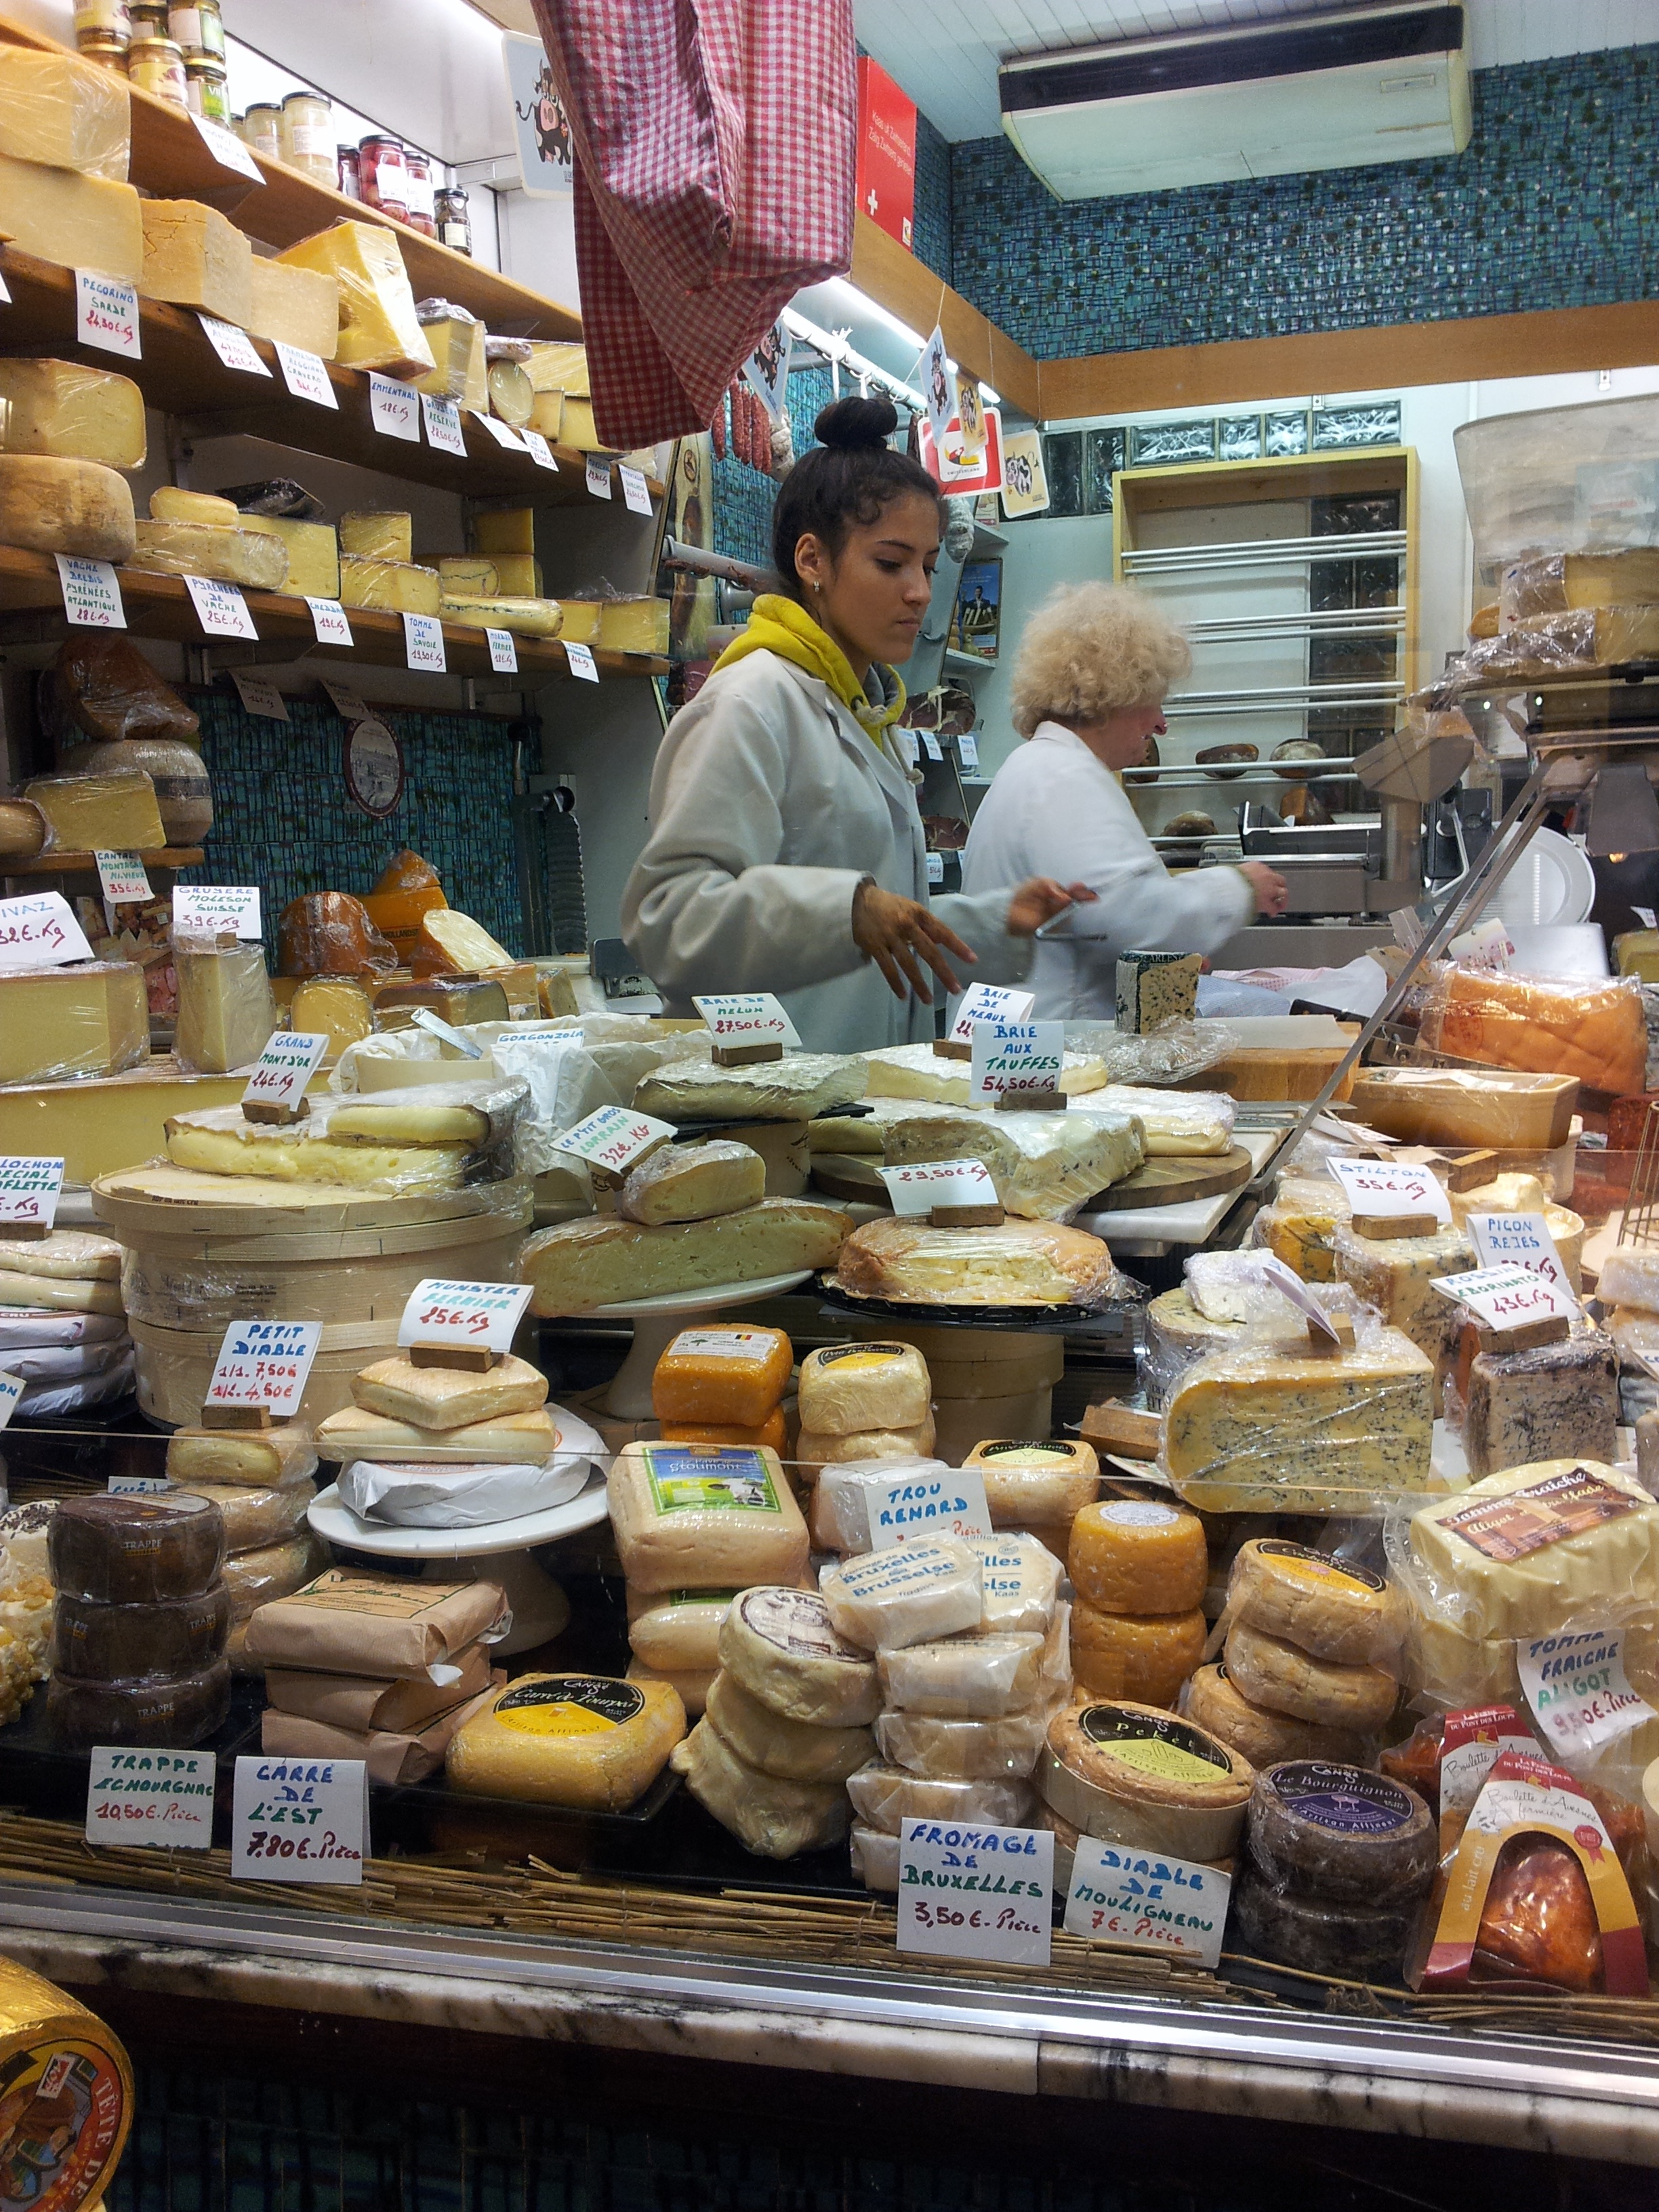
city, shop, food, vendor, bazaar, market, marketplace, bakery, cheese, public space, belgium, sale, grocery store, retail, human settlement